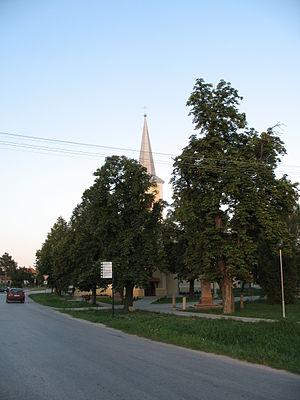
Žihárec est un village de Slovaquie situé dans la région de Nitra.